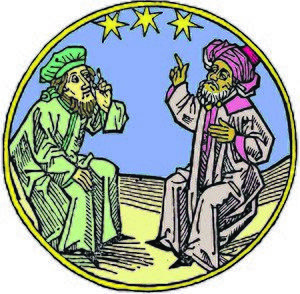
Ecole des interprètes de Tolède
La roue pôle-homme est un instrument « marinisé » au XVᵉ siècle par les portugais, qui fournit au marin un cadran des heures, un cadran aux étoiles, un cadran compas, un cadran solaire, un cadran lunaire et un cadran des marées, avec les règlements pour chaque cadran. Il présente une double fonction, en 24 secteurs et 32 aires.